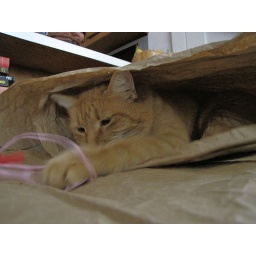
cat in a bag